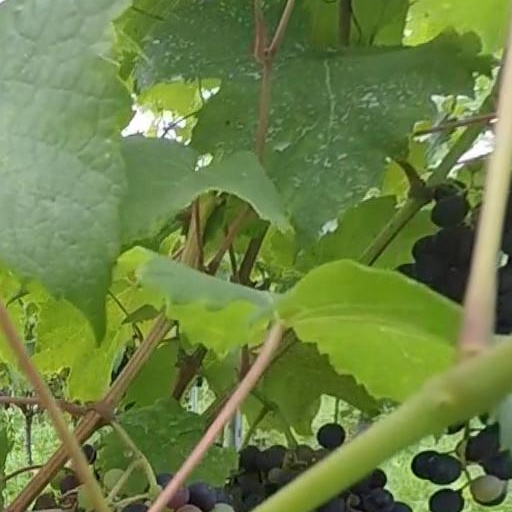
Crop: grape